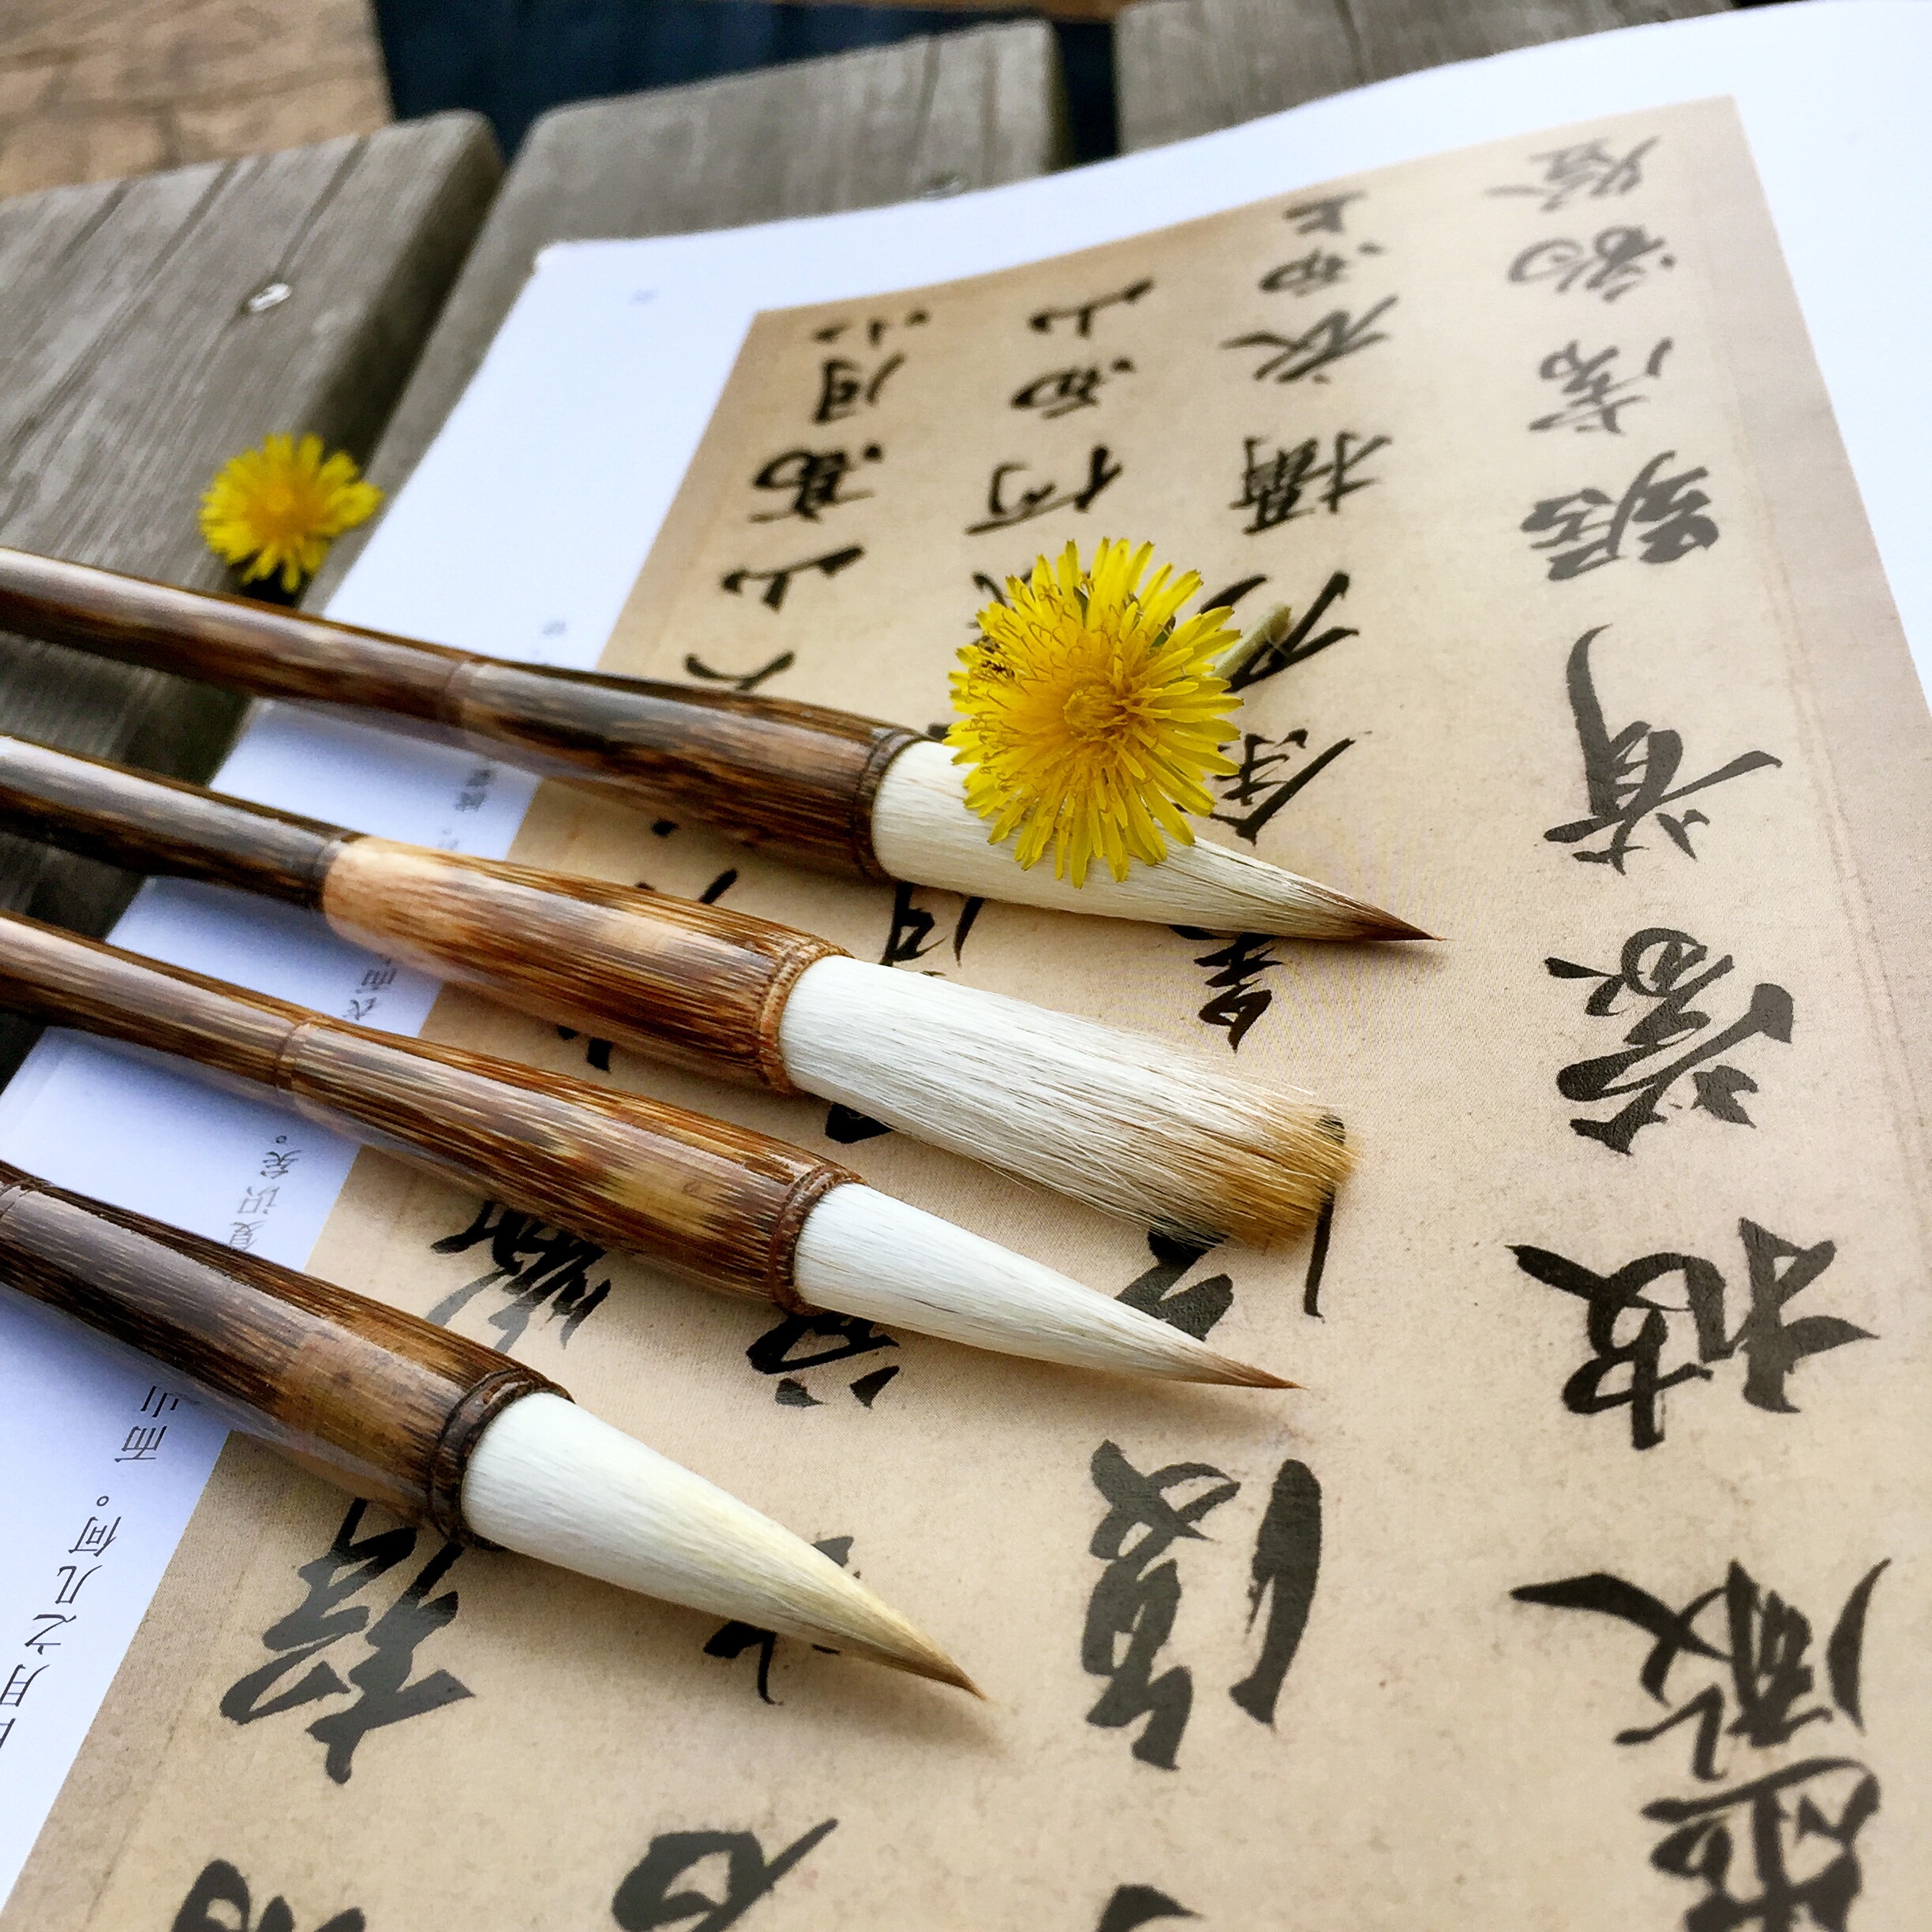
writing, pattern, art, calligraphy, wende court, zongzhu, latiflorus, sheep and cents, writing brush, set students to practice calligraphy, shanlian lake pen